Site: brandenburg
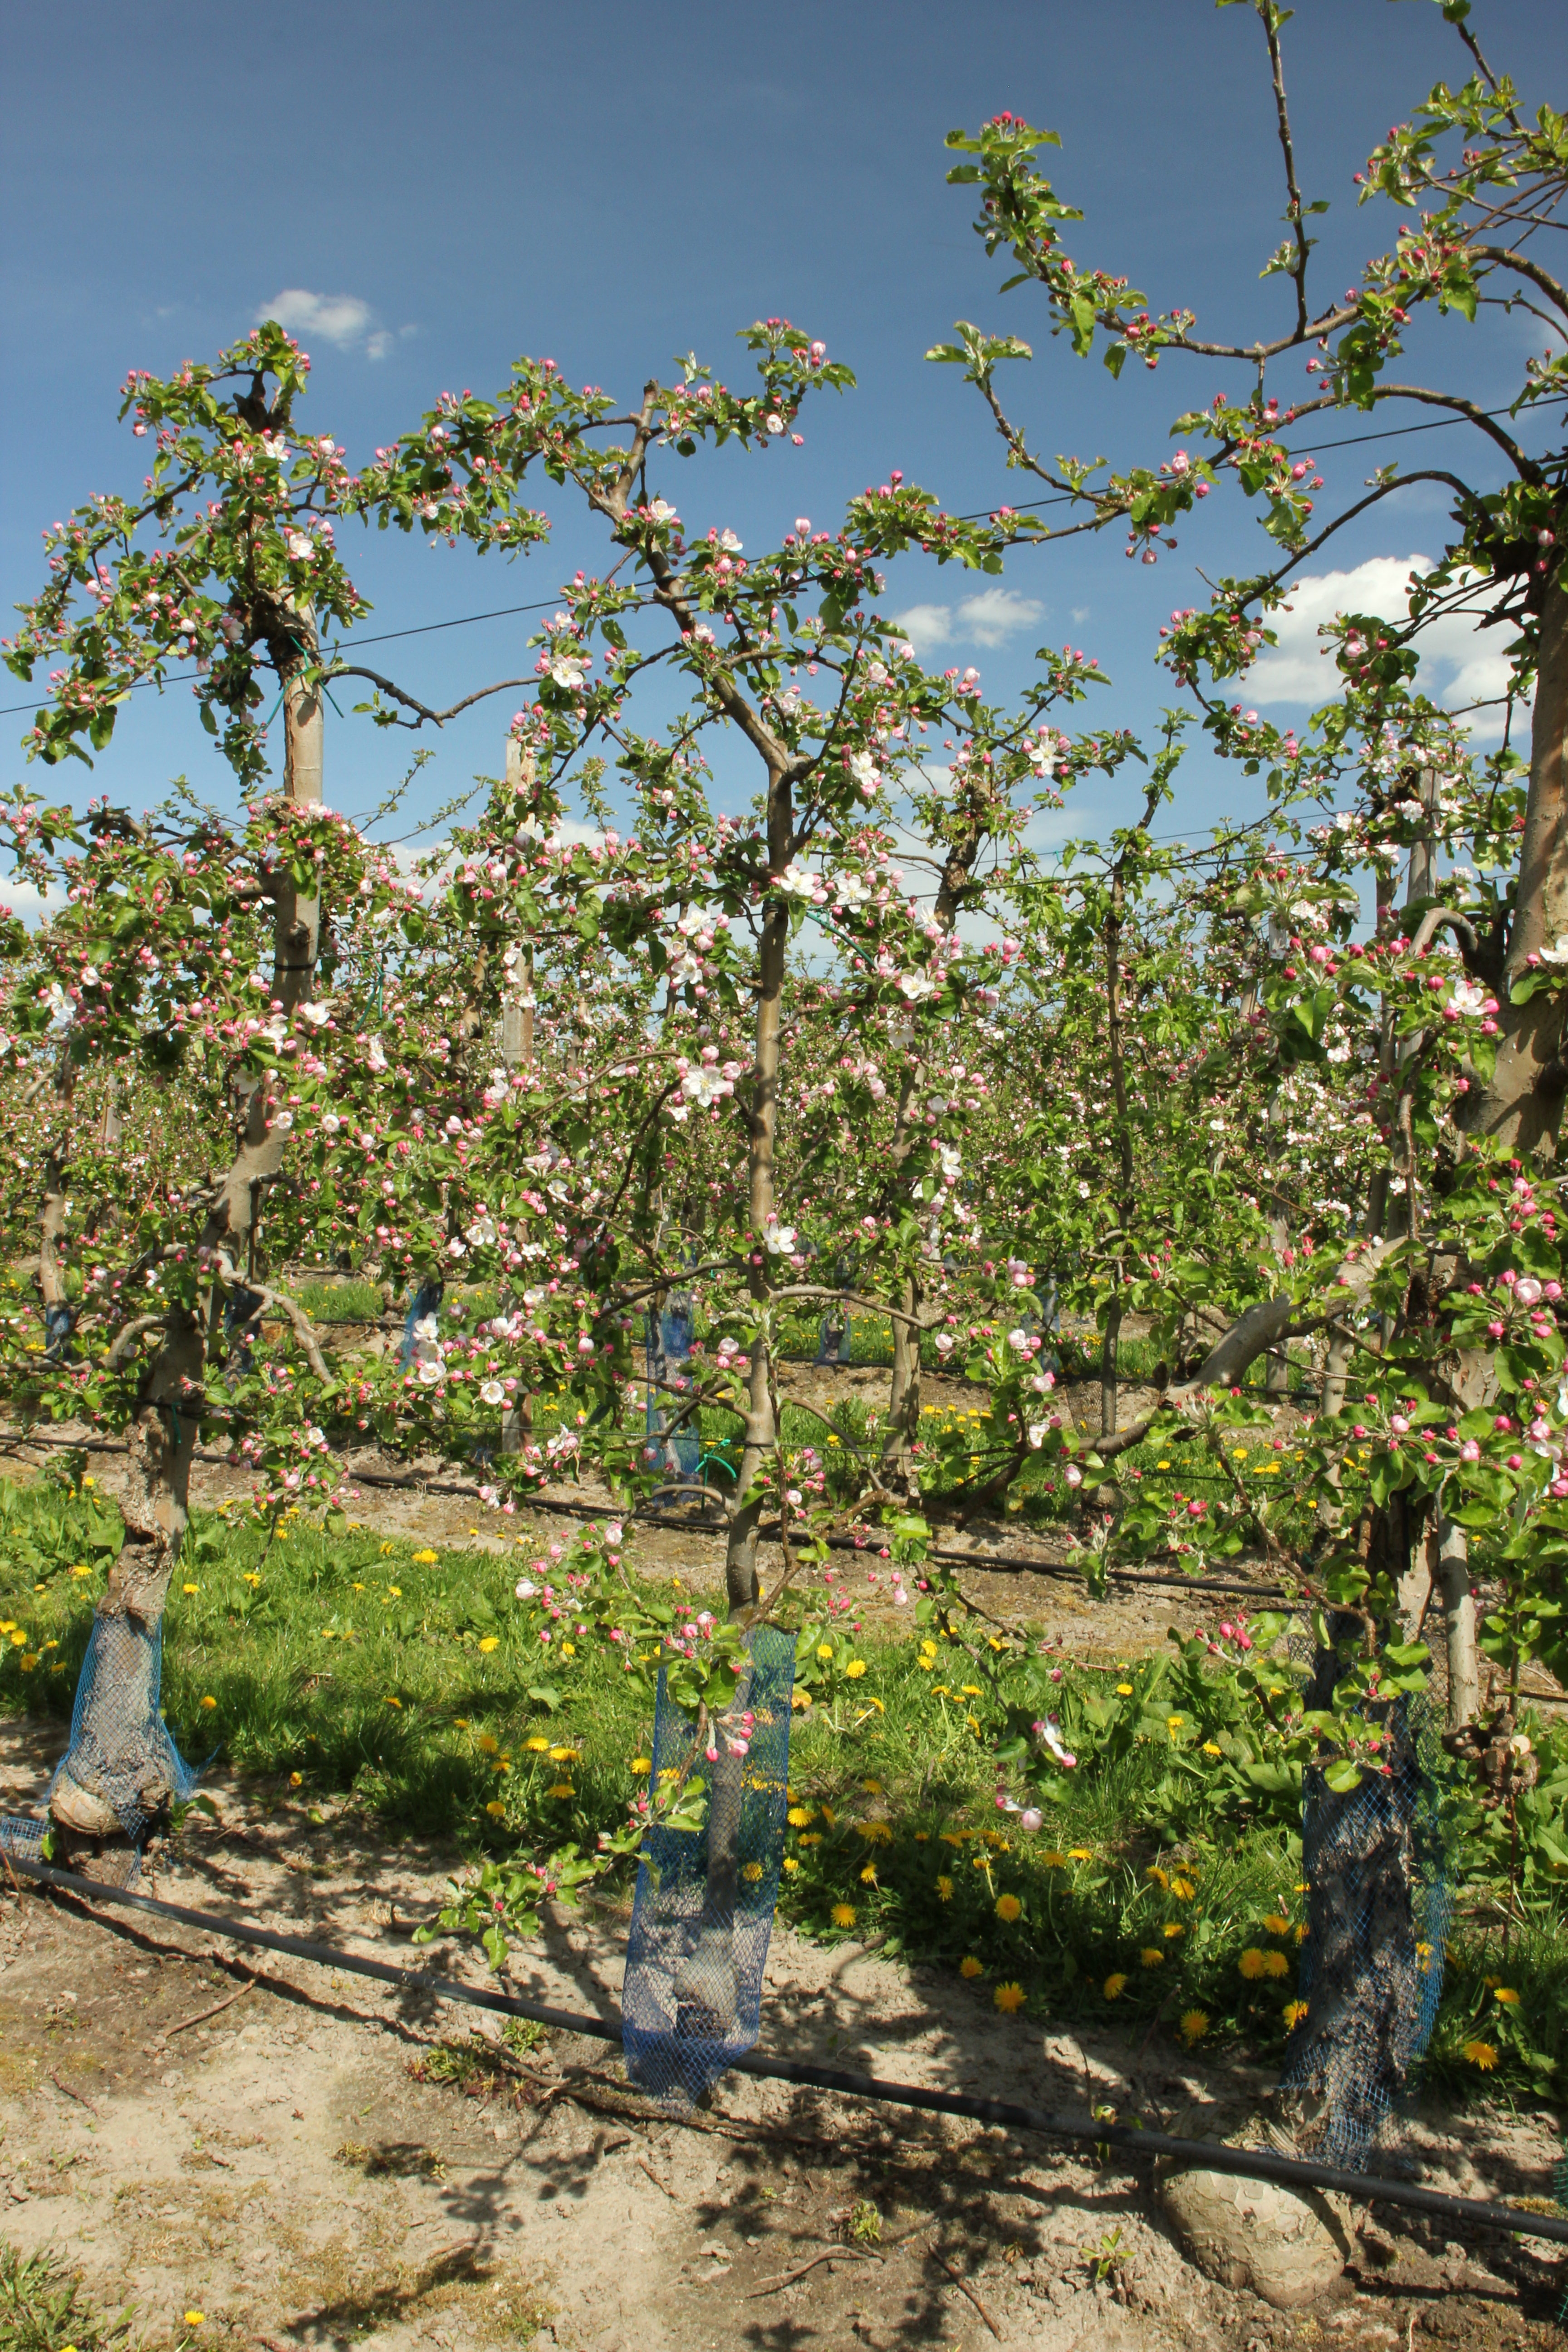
Growth stage (BBCH 57): Inflorescence emergence